History of medicine in the United States

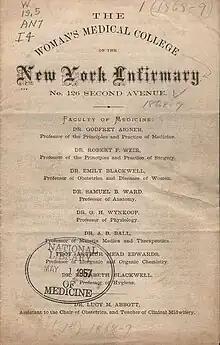
The Woman's Medical College of the New York Infirmary. [Announcement, 1868-69].

In the Civil War, as was typical of the 19th century, far more soldiers died of disease than in battle, and even larger numbers were temporarily incapacitated by wounds, disease and accidents. Conditions were very poor in the Confederacy, where doctors, hospitals and medical supplies were in short supply.